Alistair MacFarlane

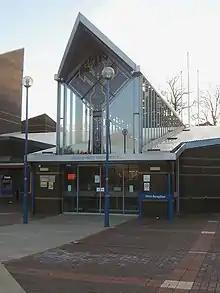

From 1989 to 1996, Alistair MacFarlane served as Principal and Vice Chancellor, Heriot-Watt University, Edinburgh and from 1998 to 2000 as Chairman of the Advisory Group for the Scottish University for Industry. Appointed Chairman of the Academic Advisory Board, University of the Highlands and Islands Project (1999–2002), Macfarlane also served as Acting Chief Executive Officer (2000–01) and as Rector, University of the Highlands and Islands, from 2001 to 2004.